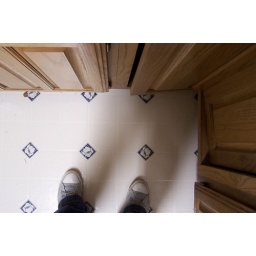
in the kitchen at my true love's house